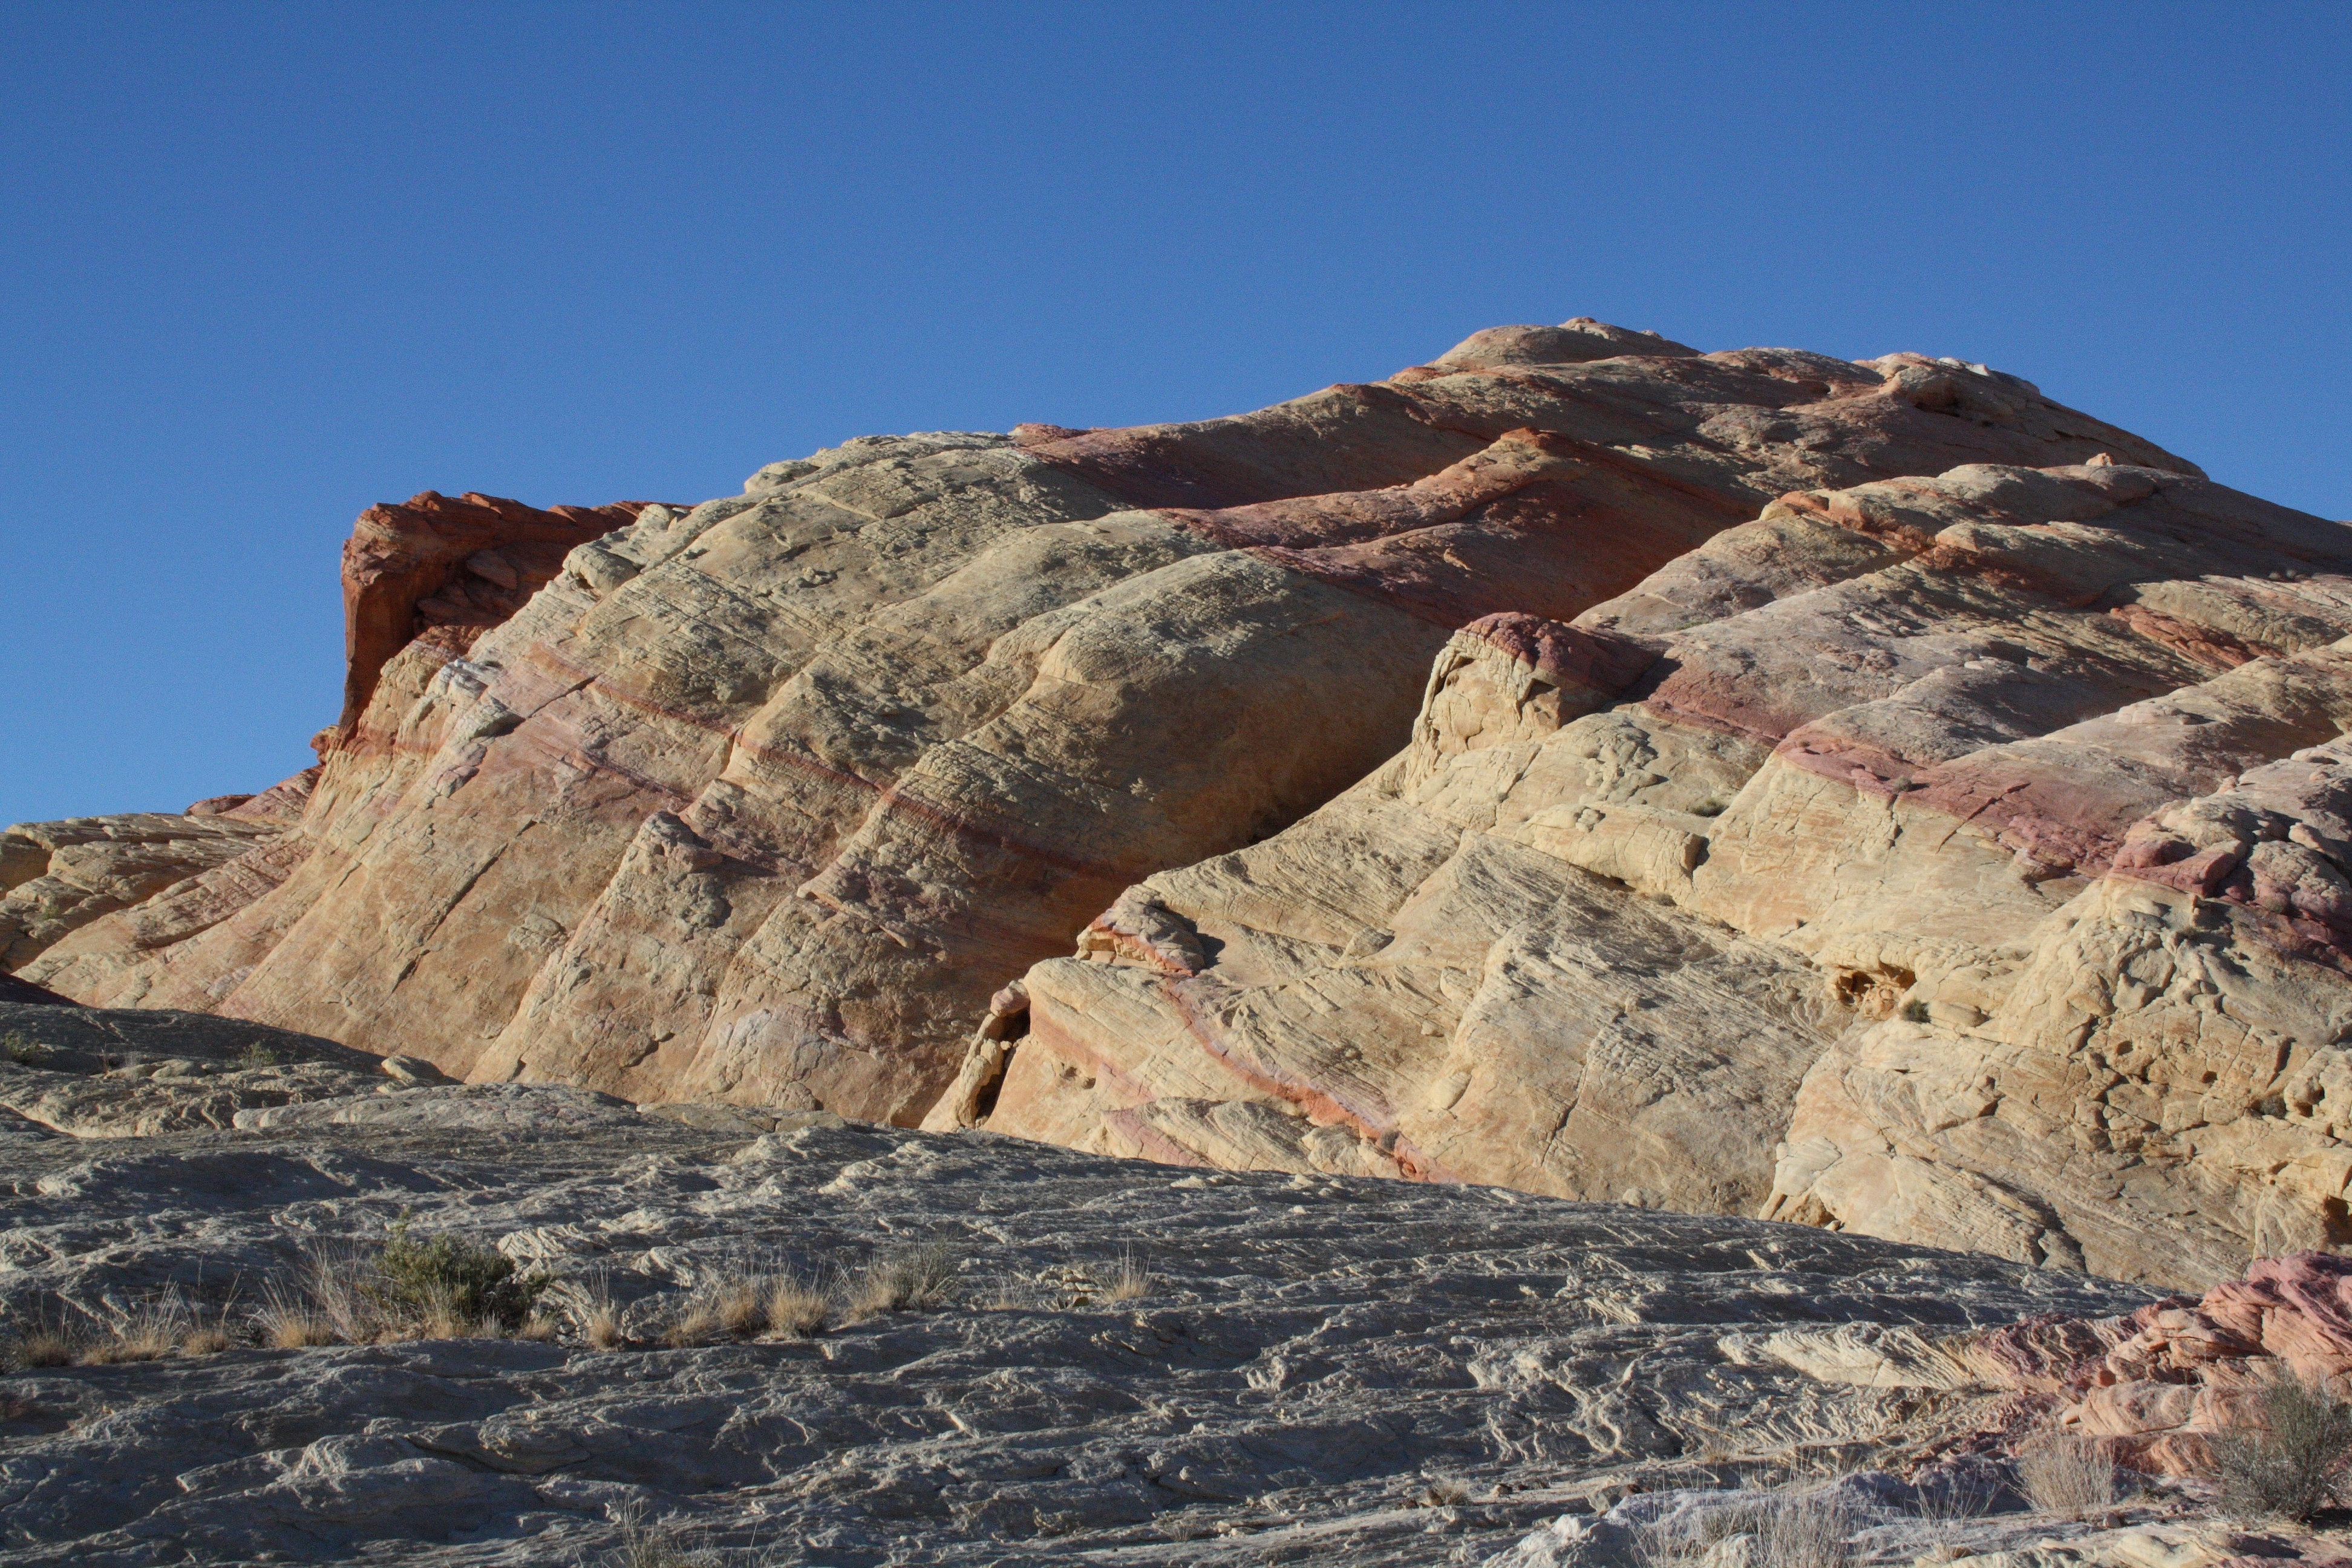
landscape, rock, wilderness, mountain, formation, cliff, usa, terrain, ridge, geology, badlands, plateau, nevada, wadi, landform, valley of fire, geographical feature